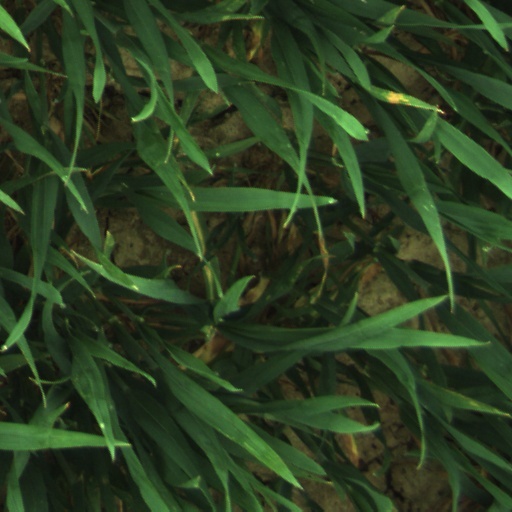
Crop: wheat